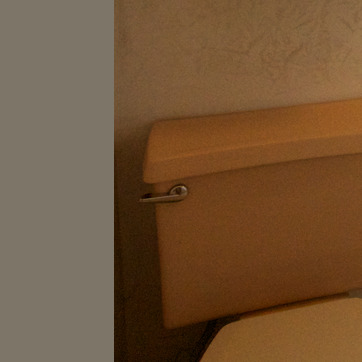
Material: ceramic